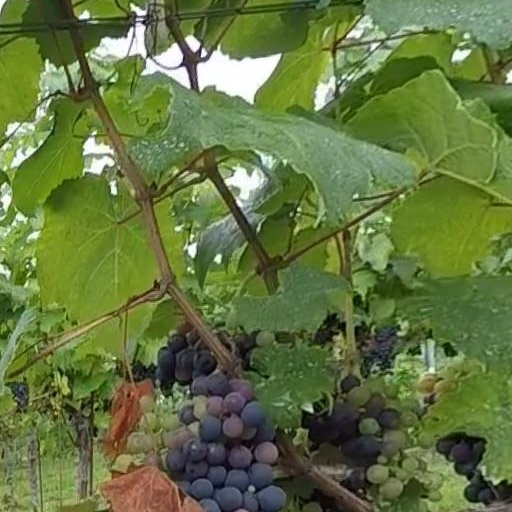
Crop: grape